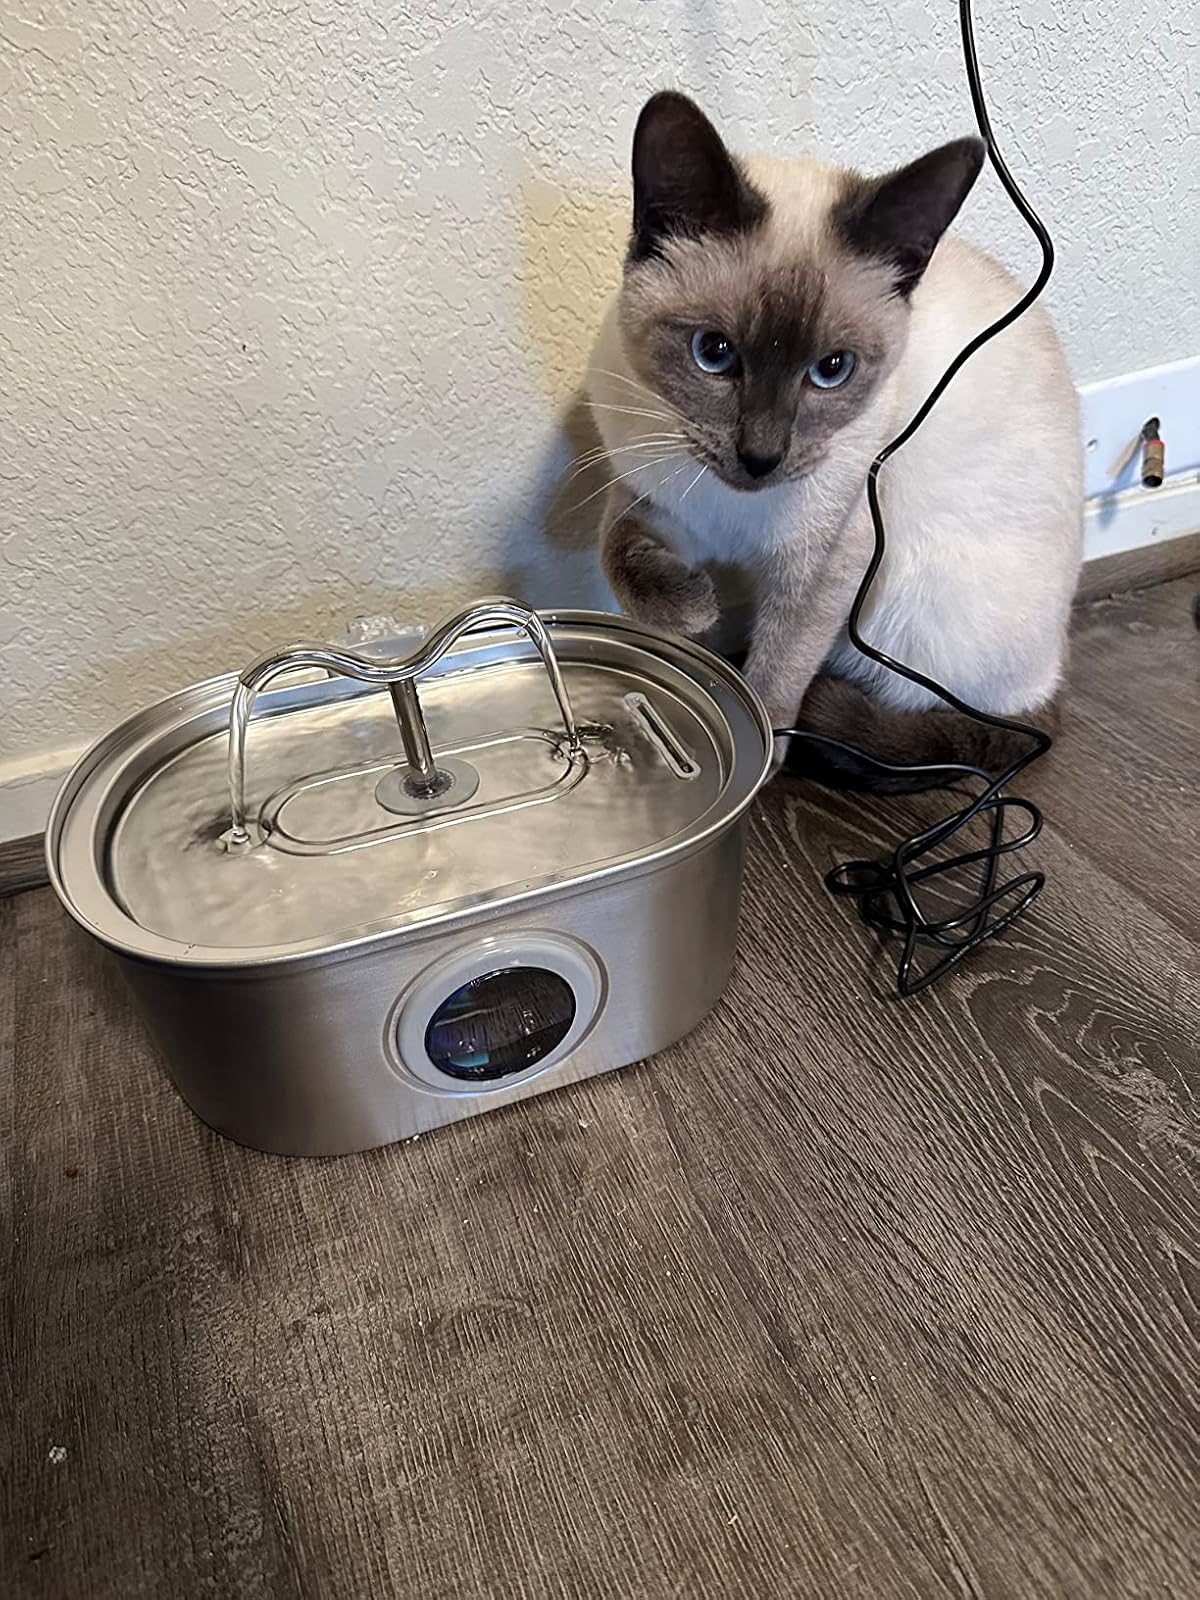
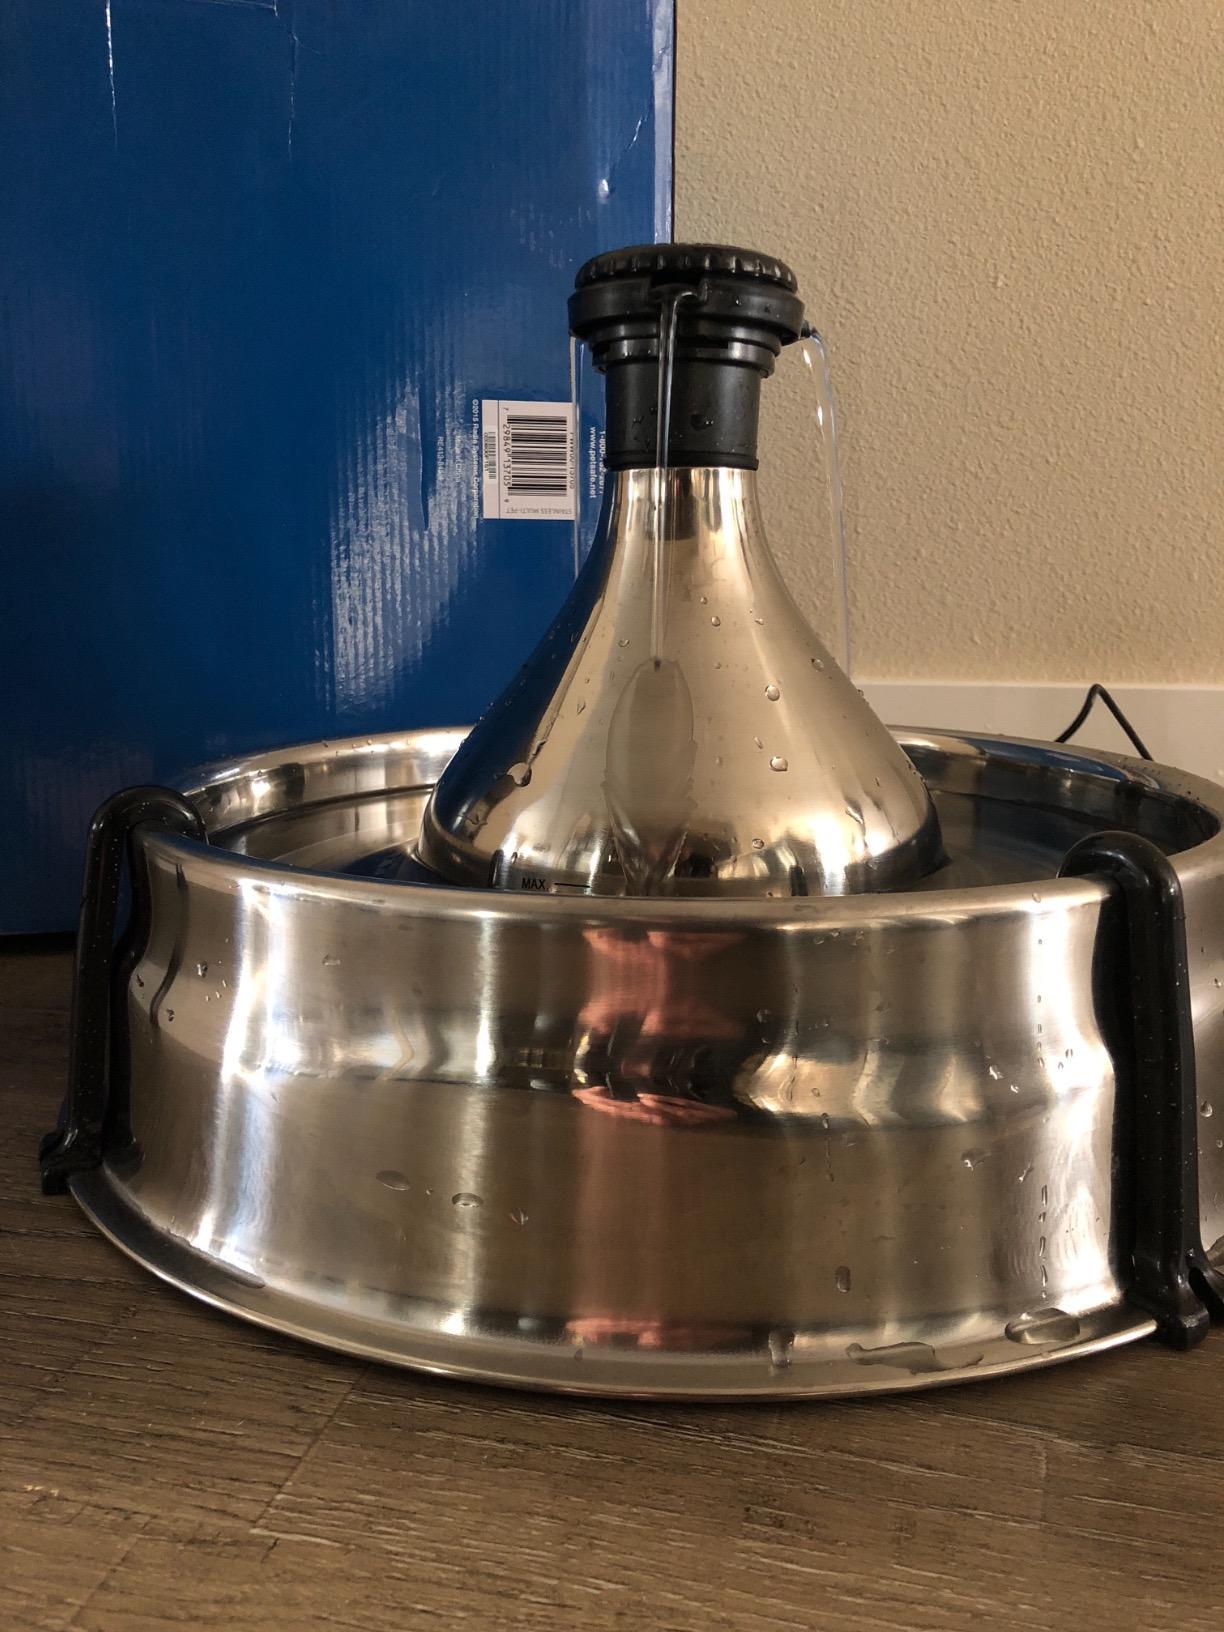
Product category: items_bowl
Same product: no